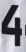
Number: 4